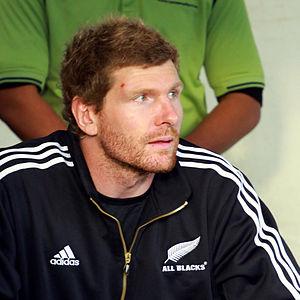
Adam Thomson, né le 23 mars 1982 à Ashburton, est un joueur de rugby à XV néo-zélandais. Il évolue au poste de troisième ligne aile.